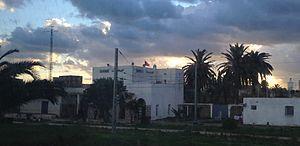
Skhirat; est une ville balnéaire du Maroc située entre Rabat, la capitale administrative, et Casablanca, la capitale économique. Le centre-ville, plutôt pauvre et rural, est séparé de la partie balnéaire, très huppée, par l'autoroute reliant Rabat à Casablanca. La partie balnéaire a longtemps été prisée par la jet set nationale et surtout les proches du palais. Plage préférée de la famille Royale, on y voit souvent des princes et princesses et leur entourage. Sous l'ère Hassan II on y a aussi aperçu pendant longtemps des défilés de présidents chefs d'État en exercice. Aujourd'hui, l'hôtel légendaire L'amphitrite a été repris par un investisseur saoudien et reste le centre majeur d'attraction balnéaire de la région. Par ailleurs, Skhirat est aussi un centre de pêche et bénéficie d'une très bonne situation géographique ainsi que d'un micro climat reconnu pour ses bienfaits.
La gare de Skhirat est une gare ferroviaire marocaine, située dans la ville de Skhirat. Elle est desservie par le Train navette rapide.